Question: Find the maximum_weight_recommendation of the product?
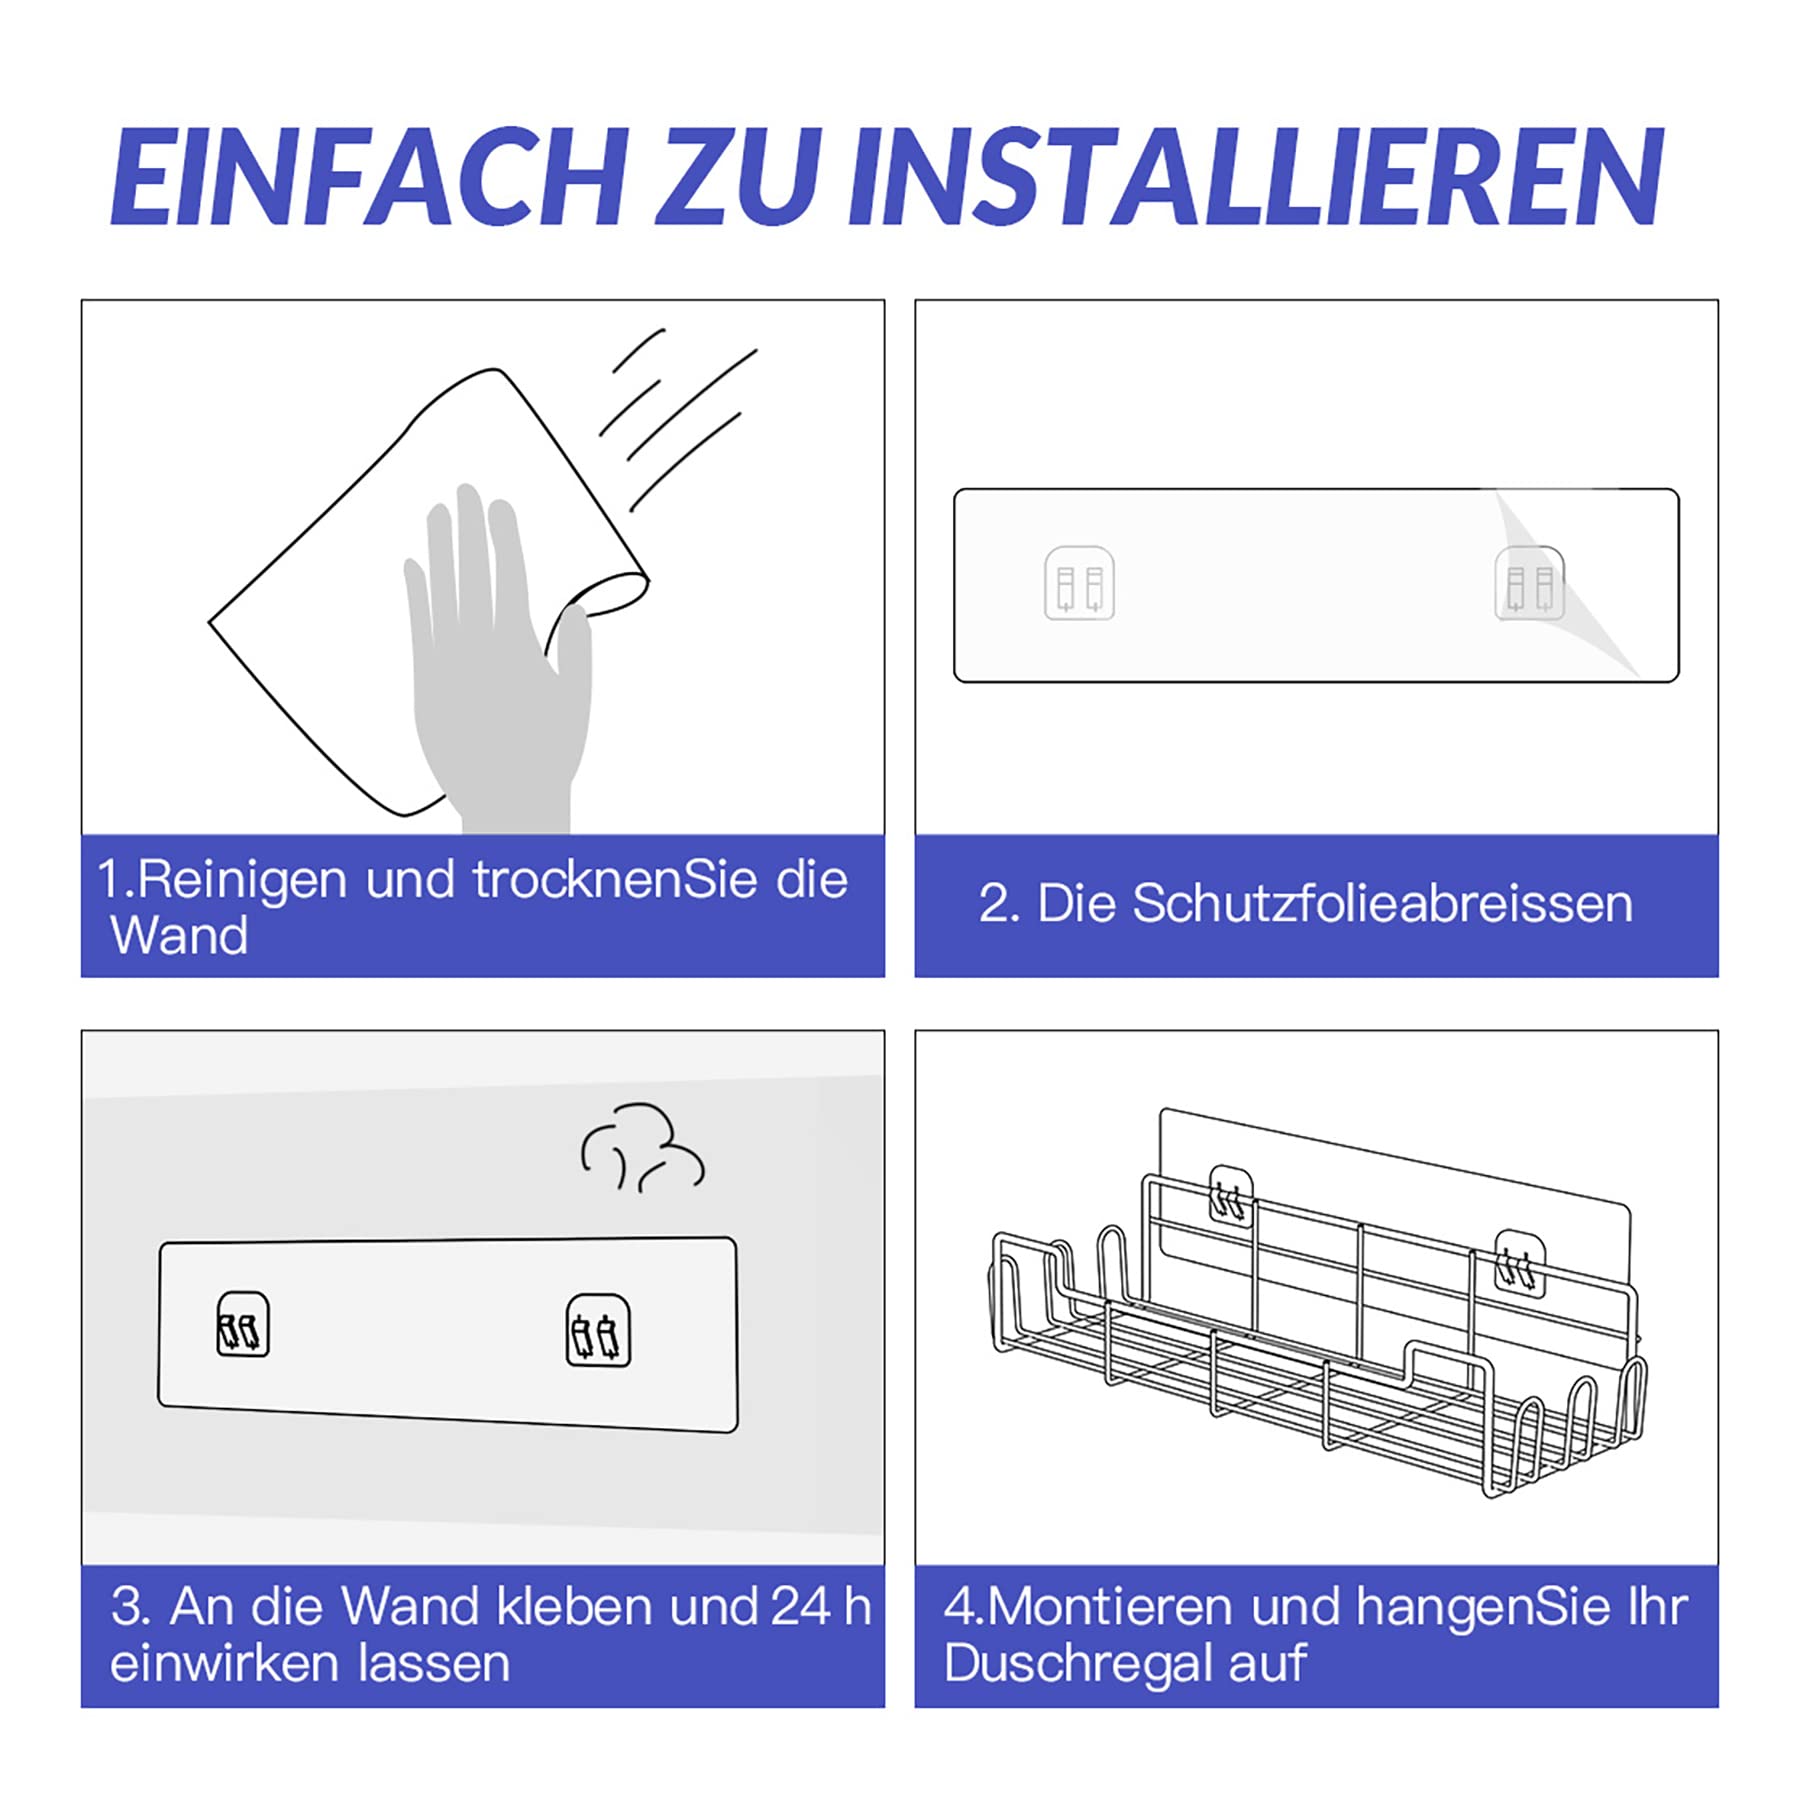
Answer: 4.0 pound